Chromebook

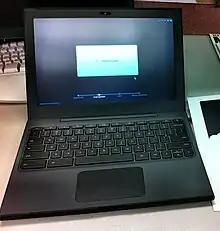
Cr-48

At a December 7, 2010, press briefing, Google announced the ChromeOS Pilot Program, a pilot experiment and the first Chromebook, the Cr-48 Chrome Notebook, a prototype, to test the ChromeOS operating system and modified hardware for it. The device had a minimal design and was all black, completely unbranded although it was made by Inventec, and had a rubberized coating. The device was named after Chromium-48, an unstable isotope of the metallic element Chromium (chemical symbol Cr), and the participants were named Cr-48 Test Pilots. Google distributed about 60,000 Cr-48 Chrome Notebooks between December 2010 and March 2011 for free to participants and in return asked for feedback such as suggestions and bug reports. The Cr-48 was intended for testing only, not retail sales.